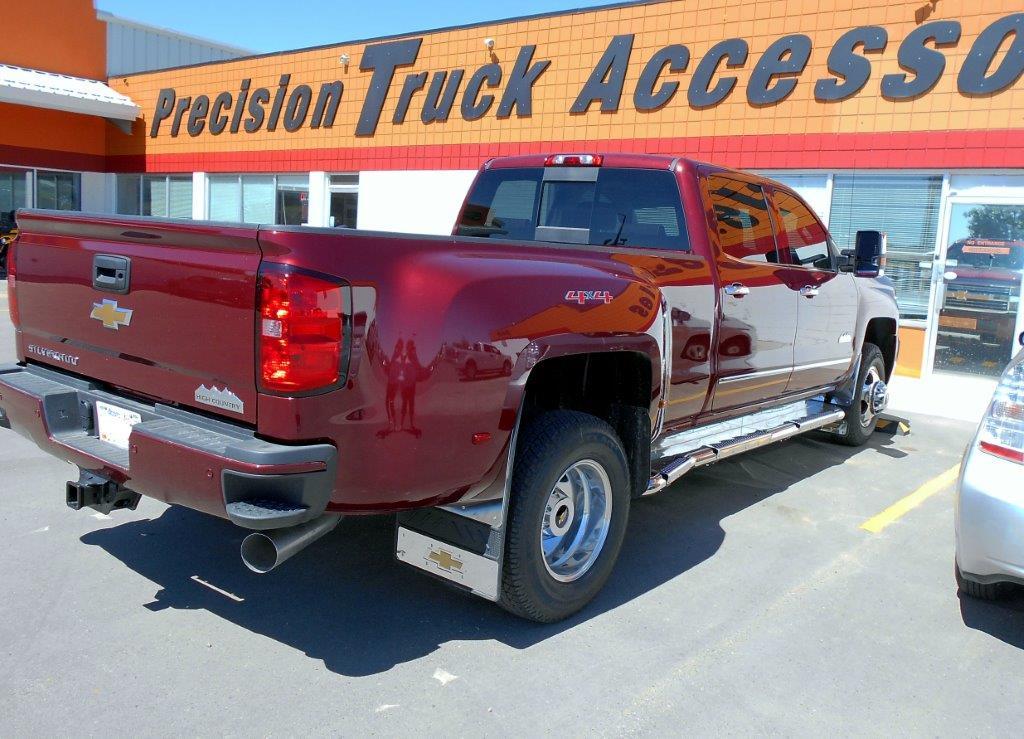
Label: others